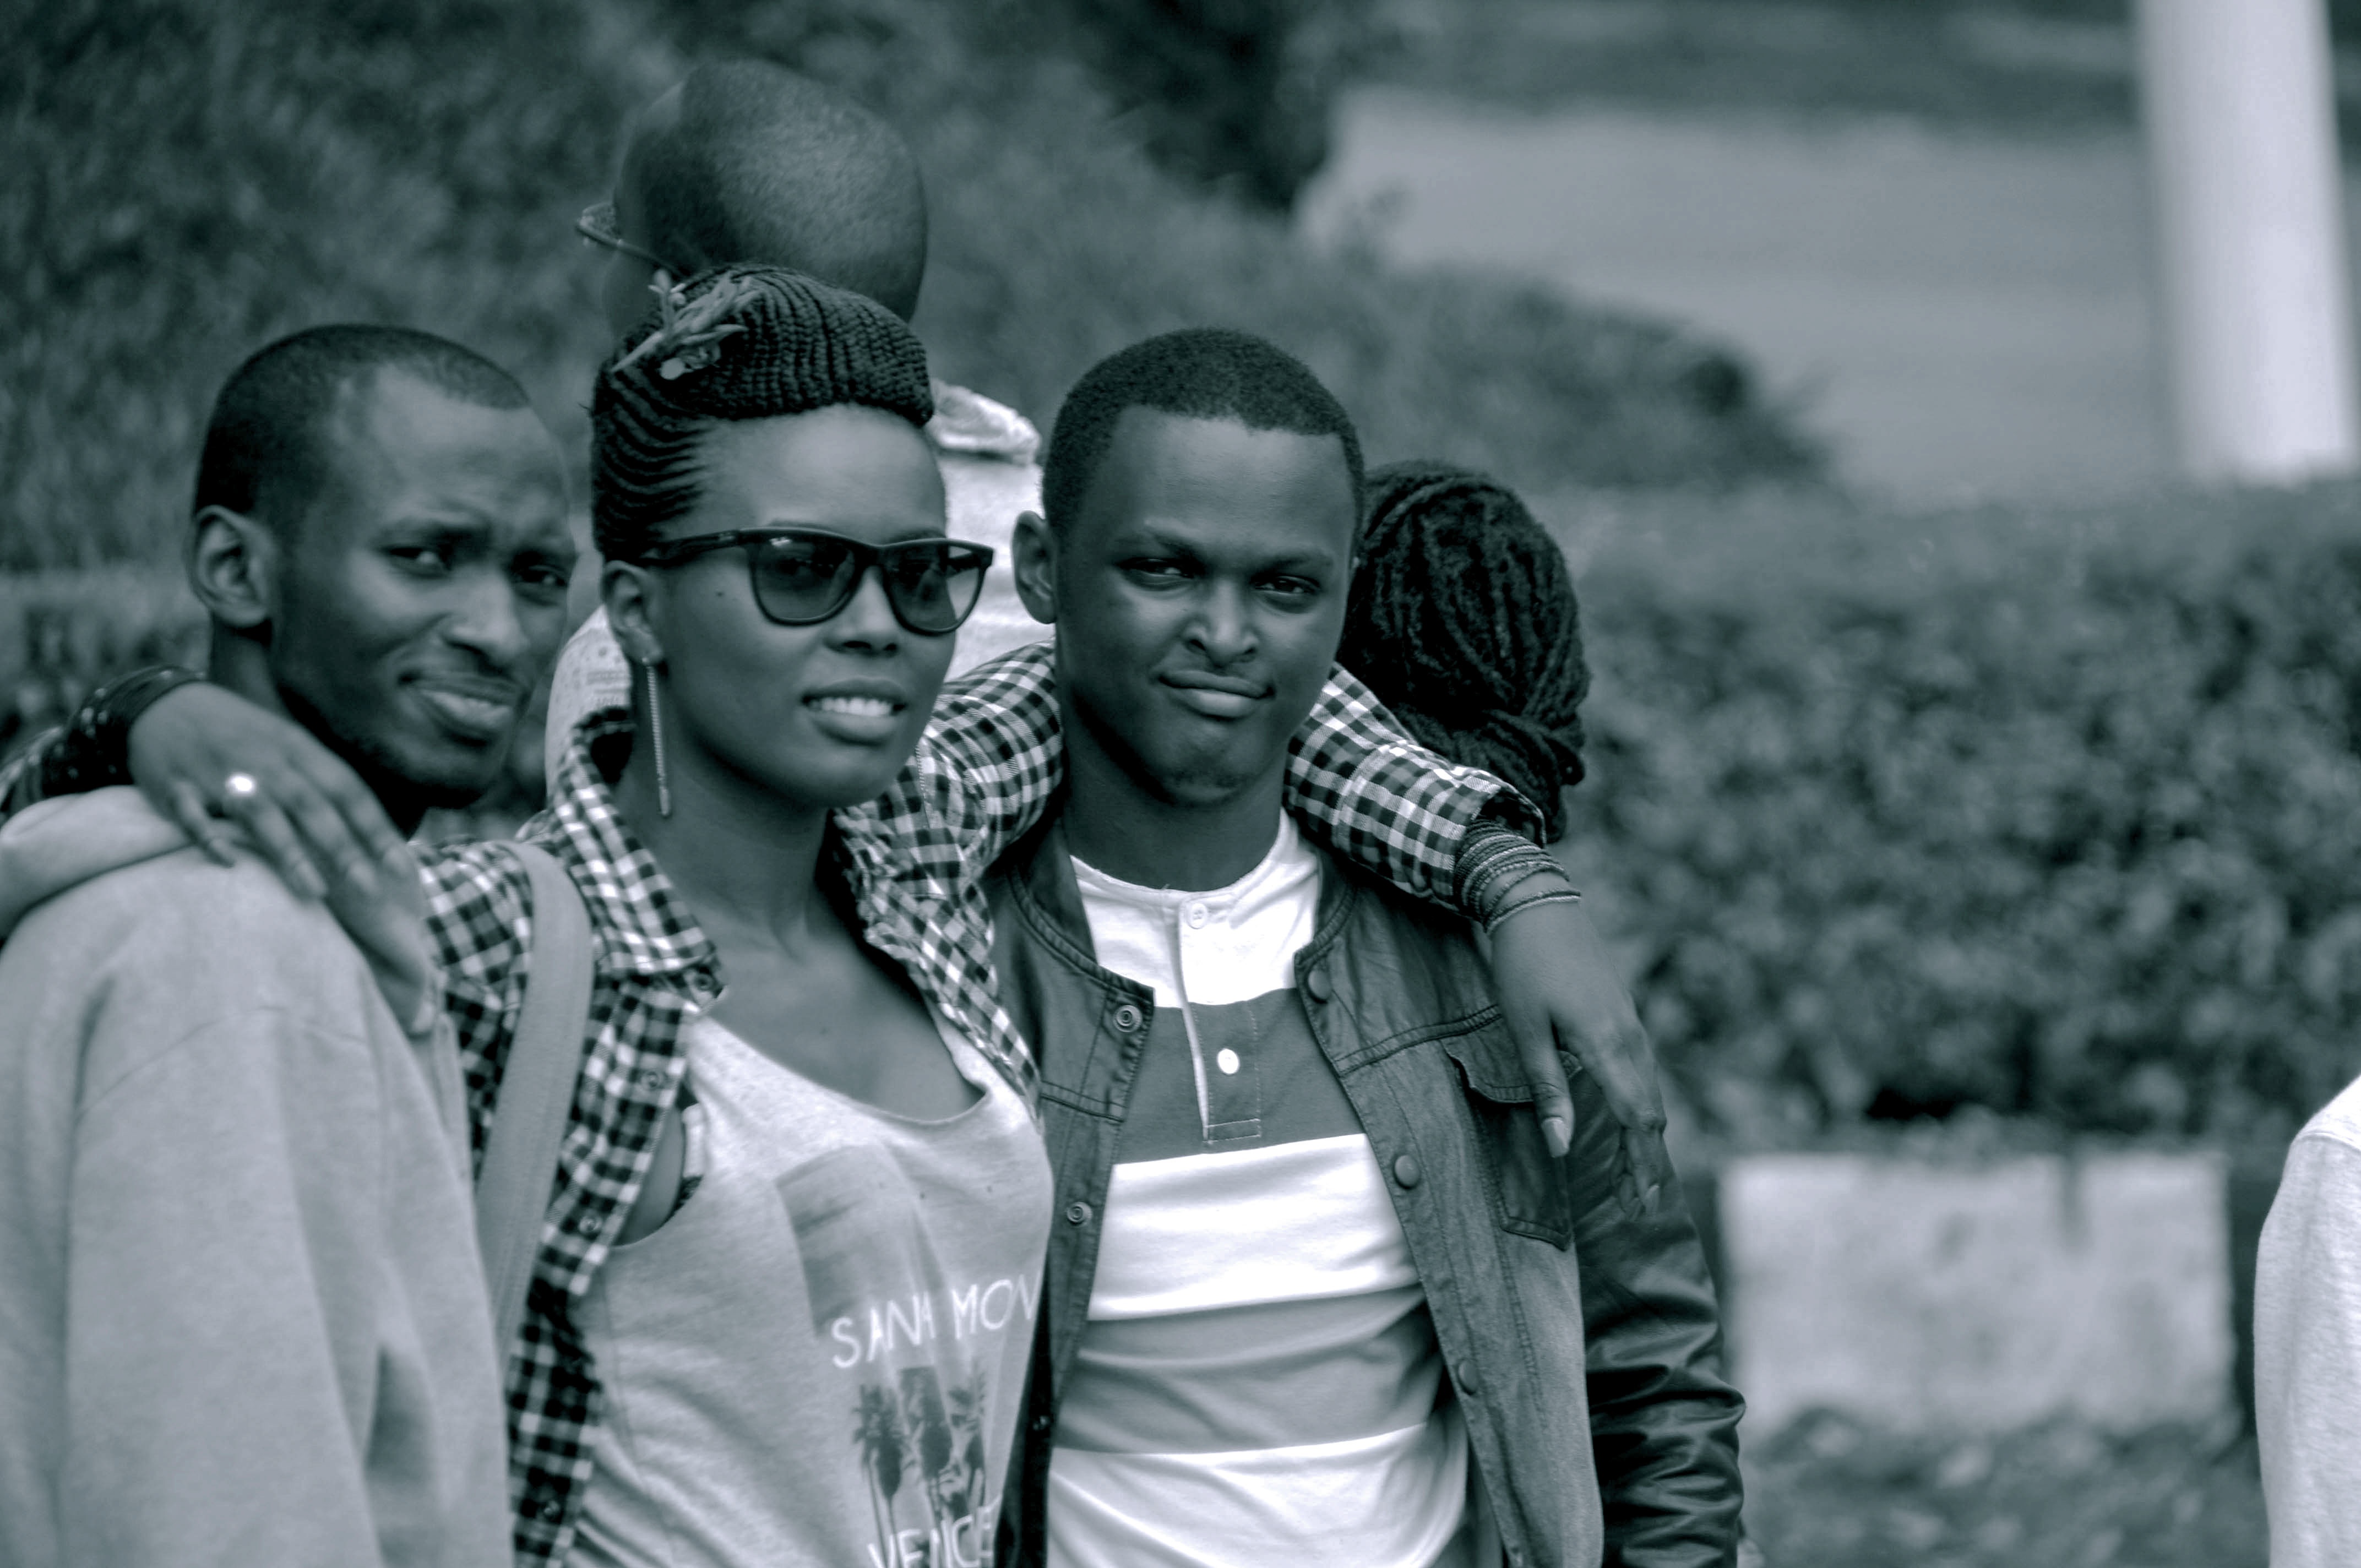
person, black and white, people, photography, child, monochrome, photograph, monochrome photography